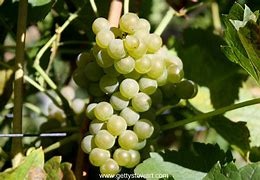
Label: grape